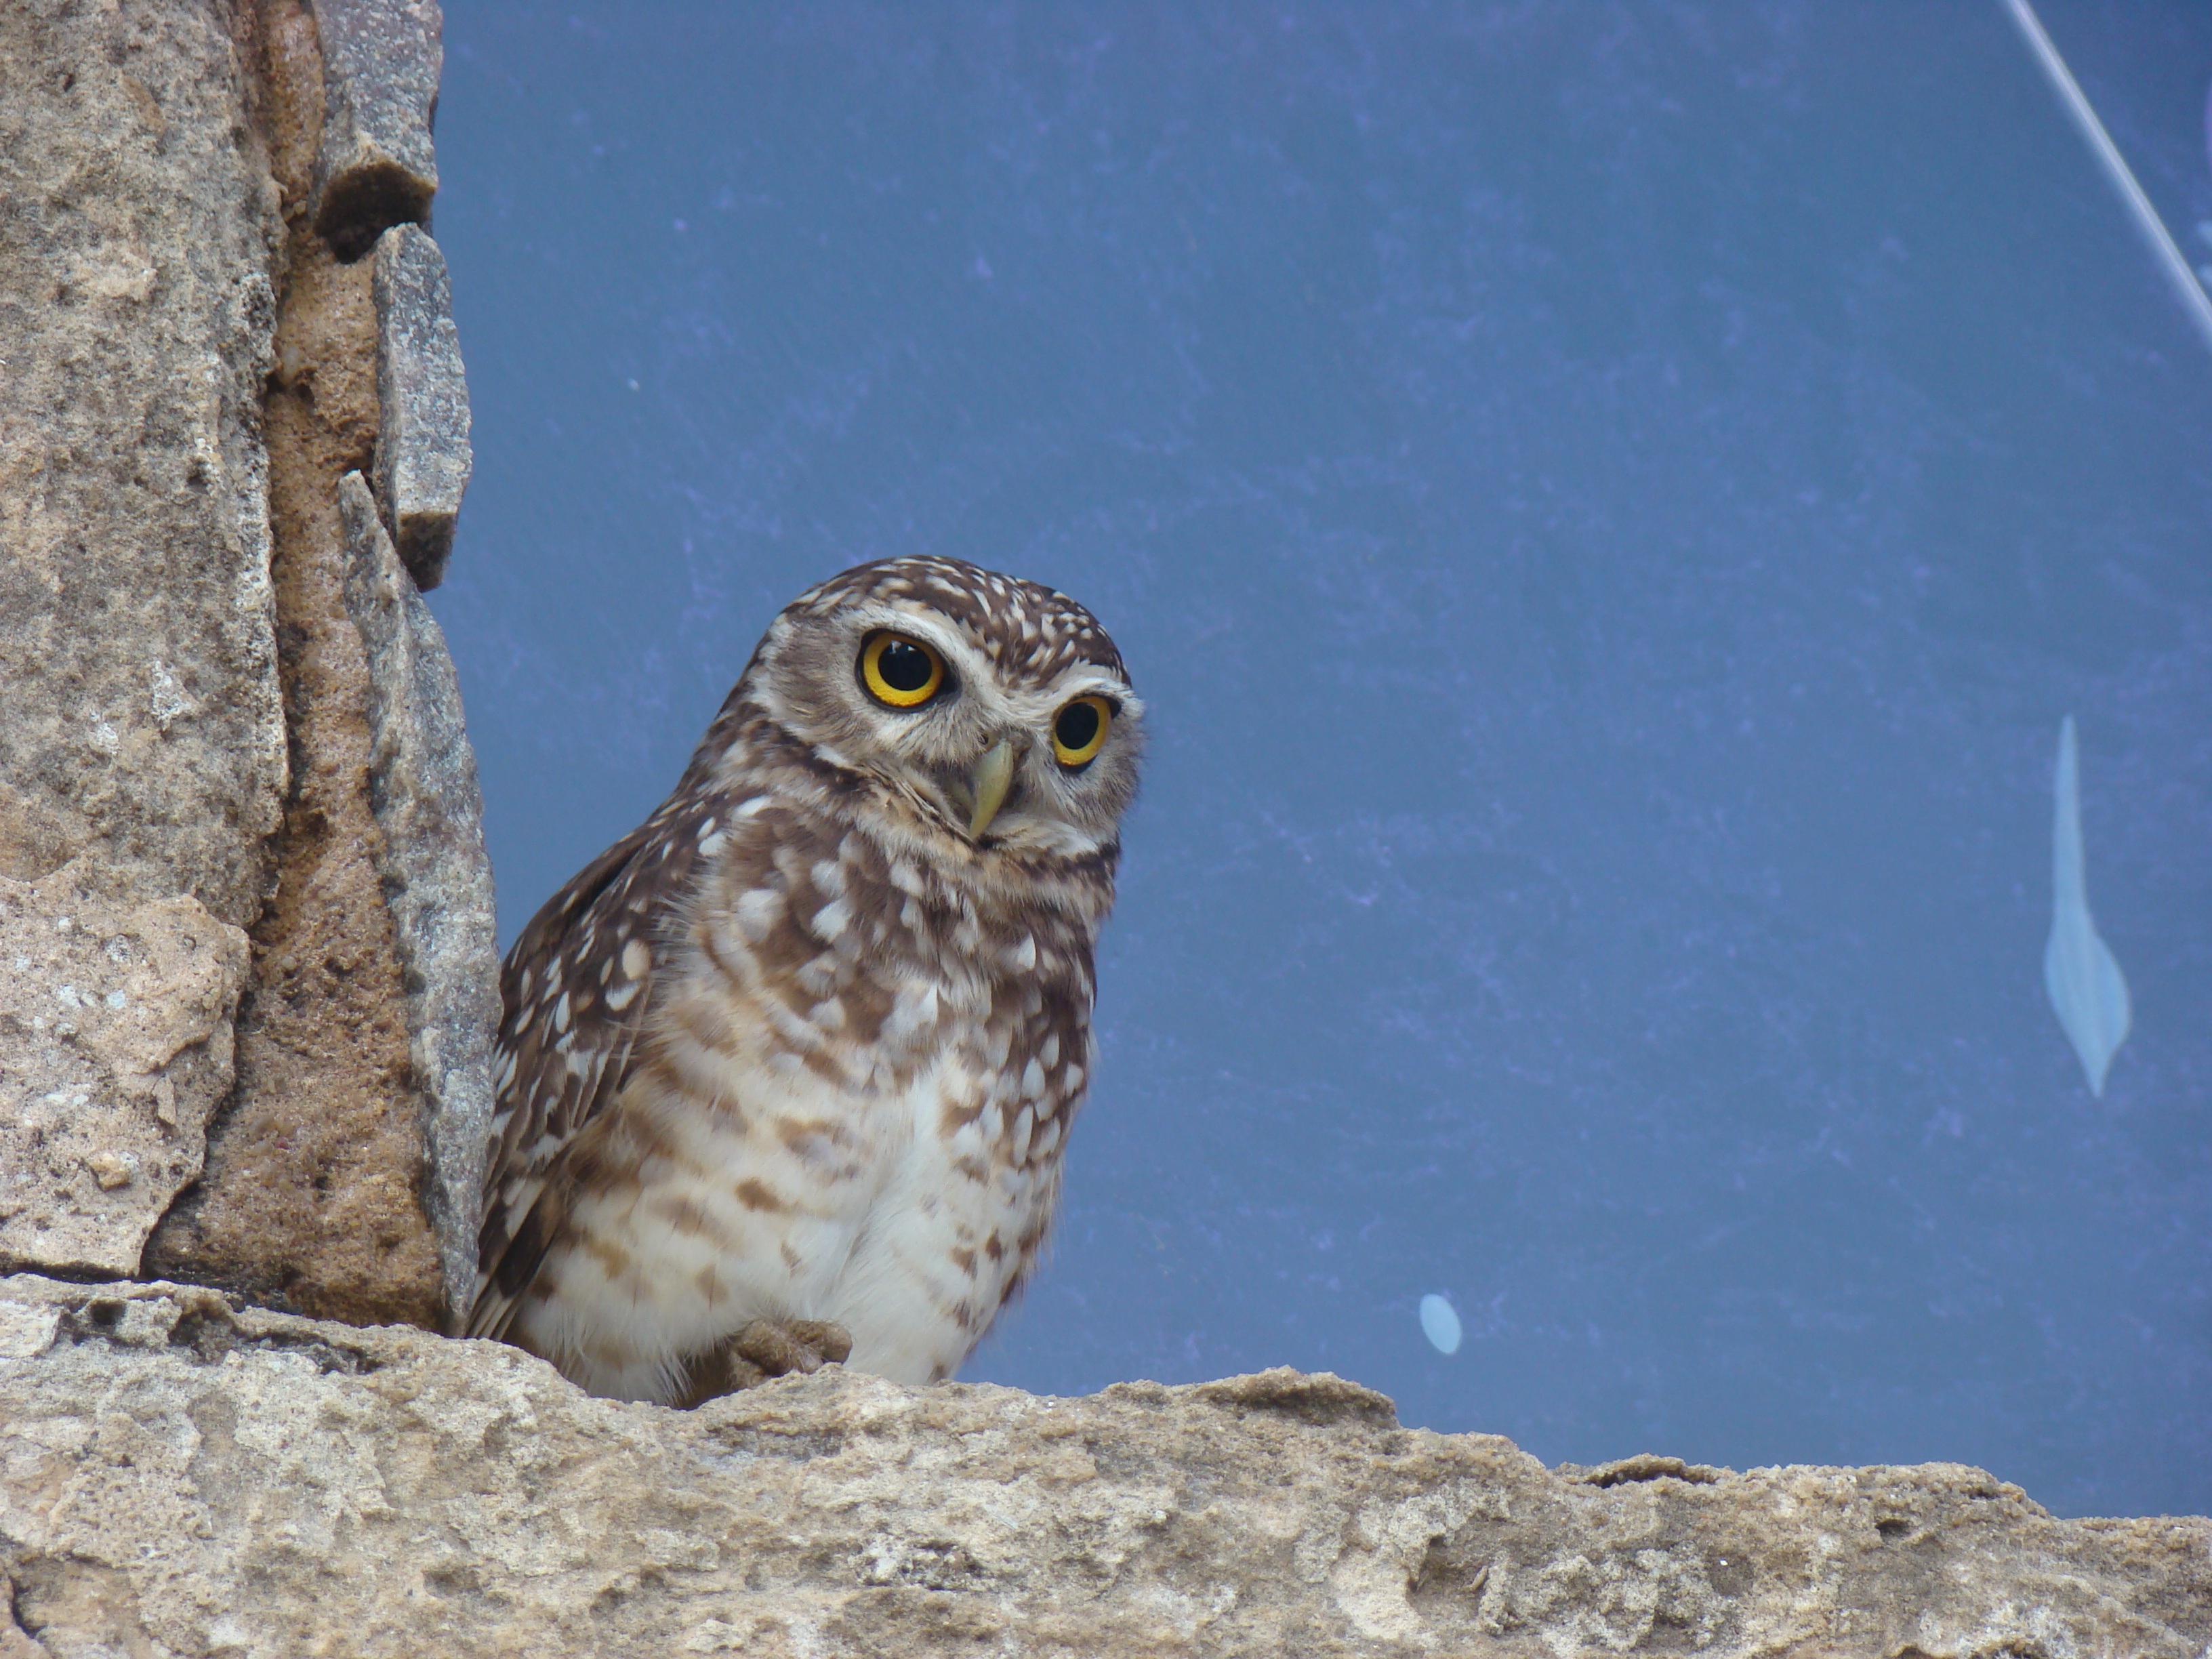
bird, wildlife, beak, christmas, owl, fauna, bird of prey, vertebrate, brazil, falcon, accipitriformes, forte dos reis magos, great river of the north